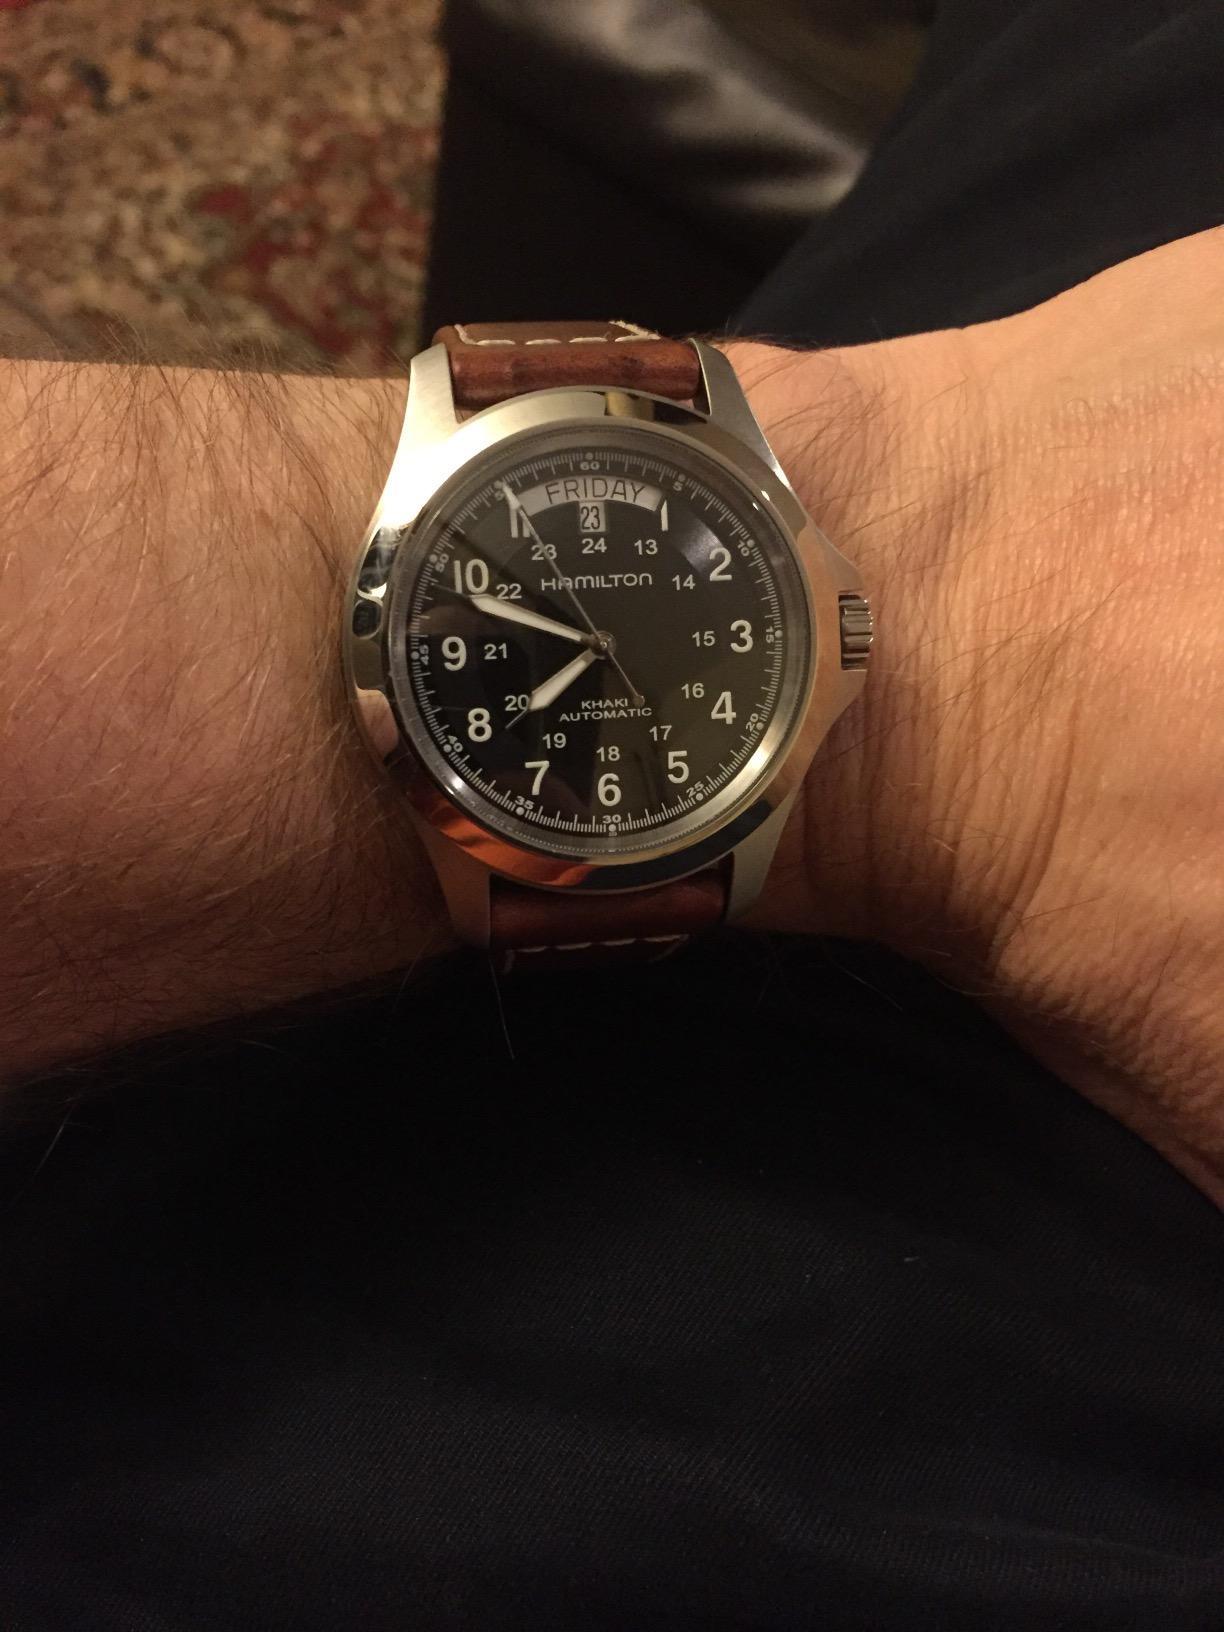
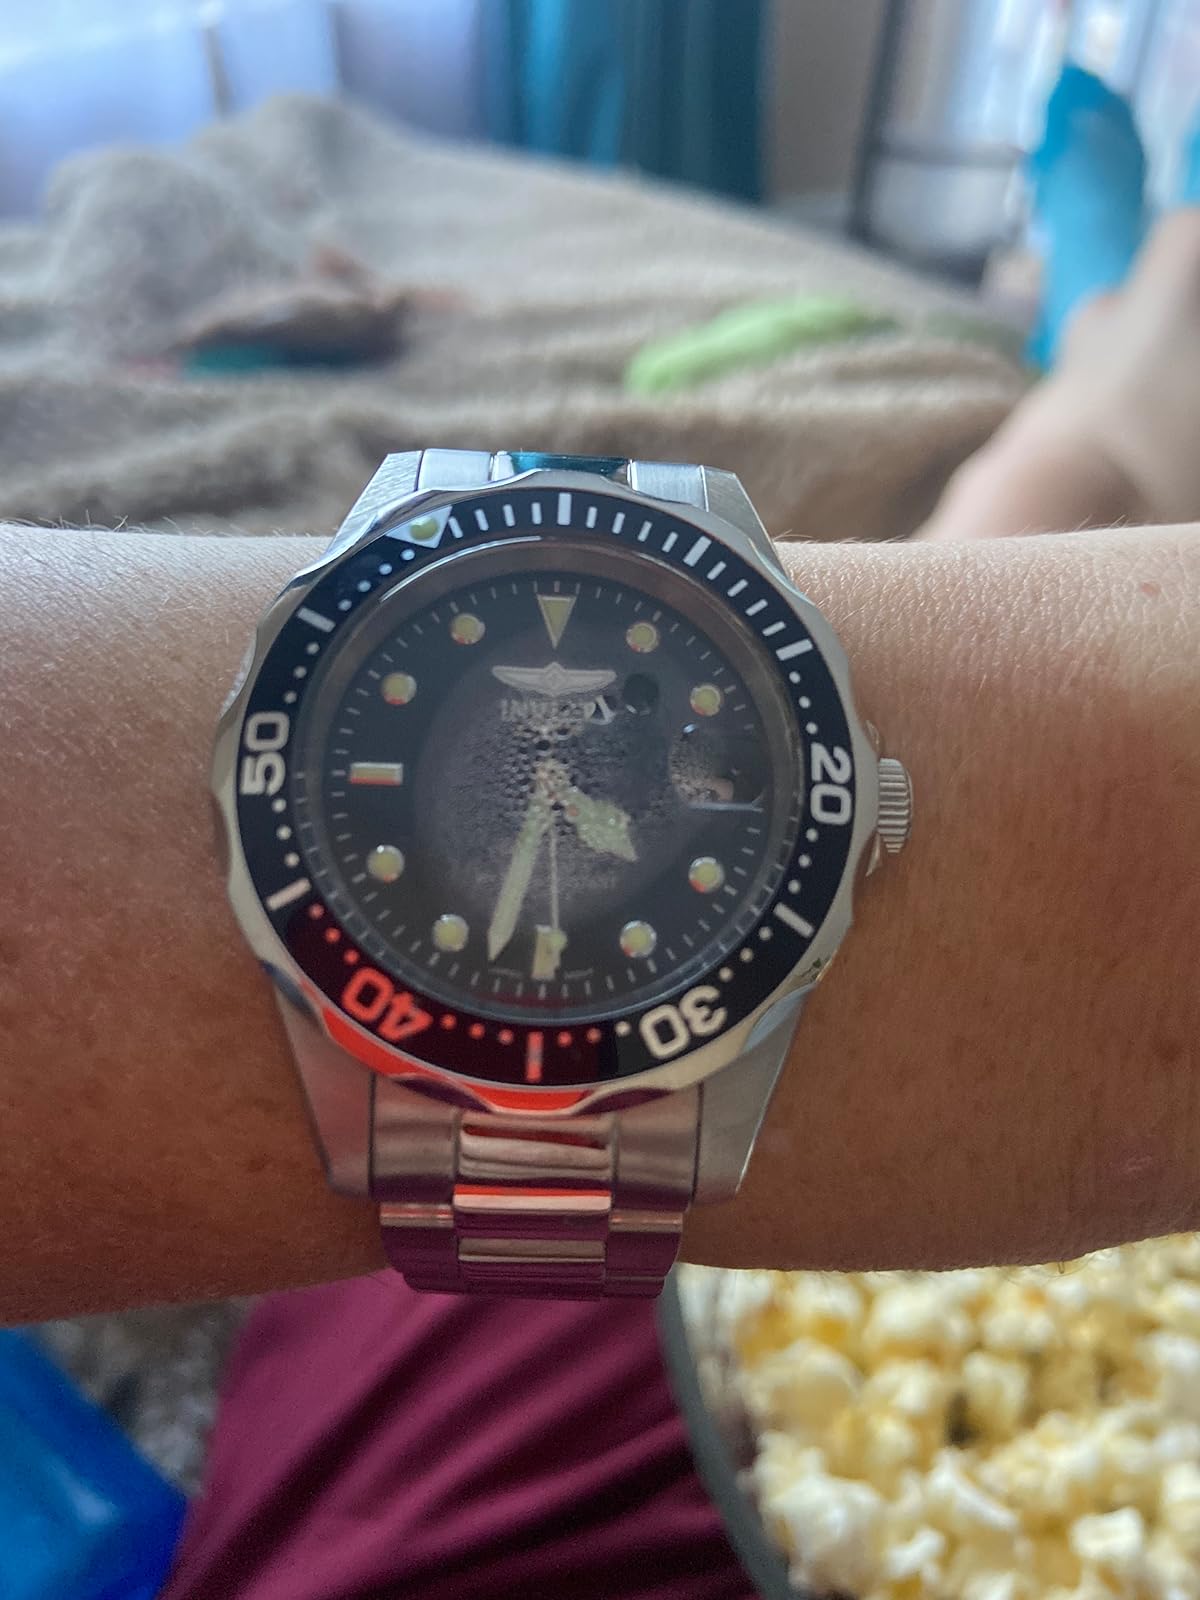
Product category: accessories_watch
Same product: no